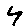
Label: 4